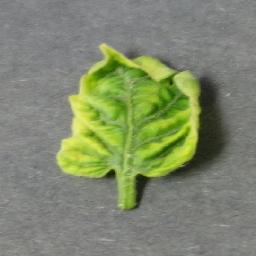
Label: Tomato___Tomato_Yellow_Leaf_Curl_Virus